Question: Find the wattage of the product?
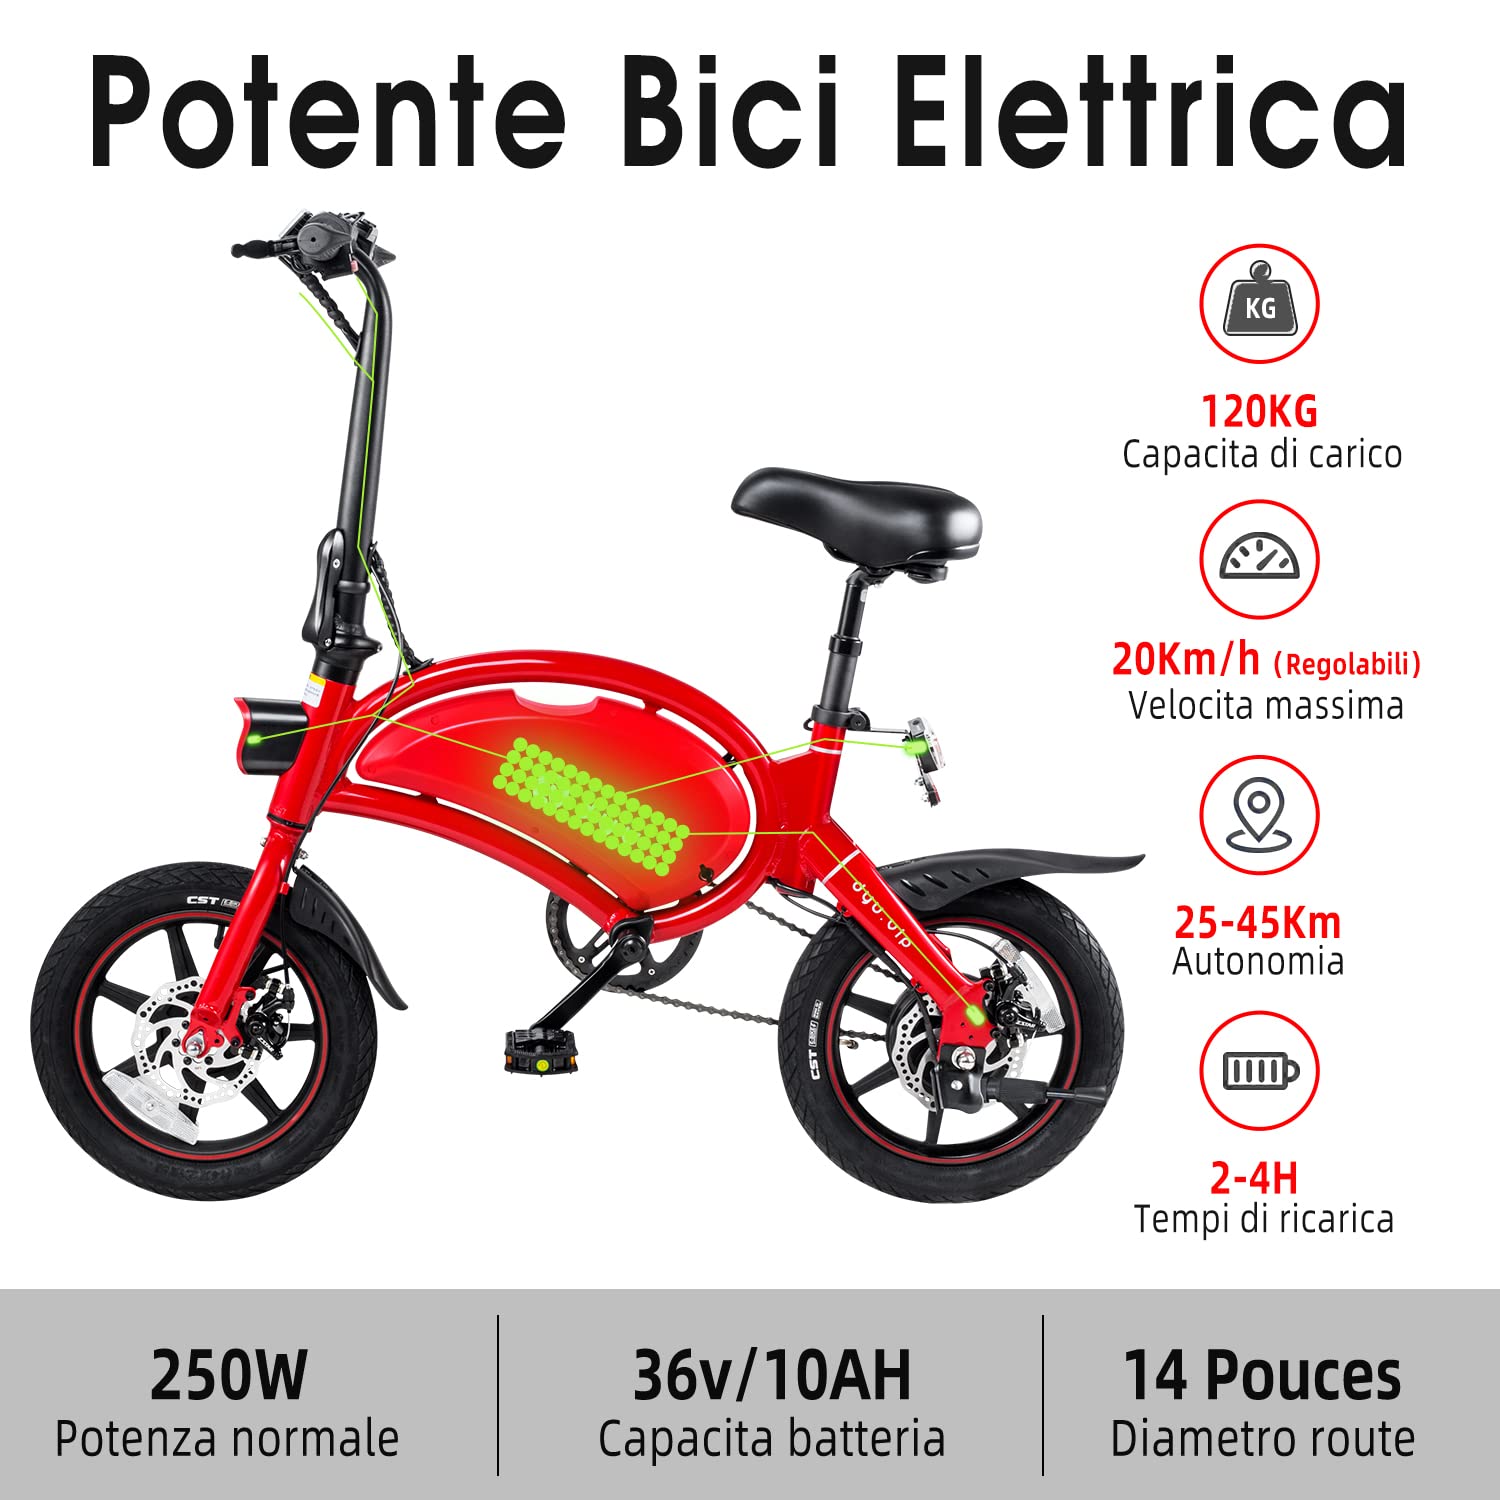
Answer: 250.0 watt